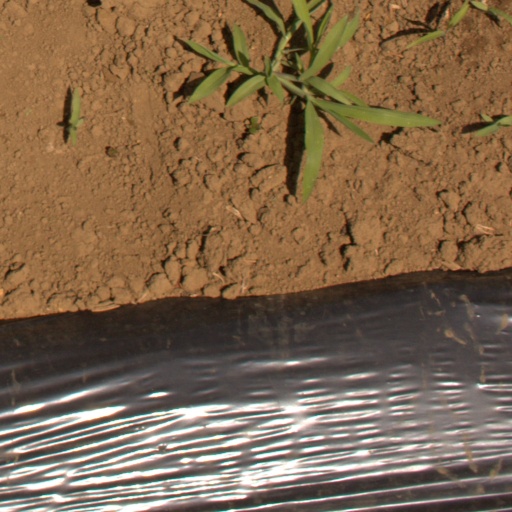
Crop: Jerusalem artichoke